Willersley and Winforton

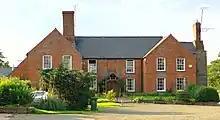
Willersley Court

By the 1880s both parishes were described as in the Northern division of Herefordshire, and now in the petty sessional division of Hay-on-Wye. Willersley parish area had increased to through the addition of two detached parts of Eardisley parish in 1884, under the Divided Parishes Act. Winforton area remained as previously. In Willersley grew wheat, barley, peas and swedes; in Winforton, wheat, barley, swedes and apples. Willersley population in 1881 was 8, and included the parish clerk and the Willersley Court farmer. Winforton population in 1881 was 120, in 32 inhabited houses, families or separate occupiers, which included the school mistress, the parish priest living at Winforton House, and another at the parish rectory, and six farmers, one of whom ran the post office at the Railway Sub-Office (R.S.O.), one the licensee of The Sun Inn, and one operating at Nicholas Common. Directory listing shows Winforton's church [as St Mary's, actually St Michael's], containing "at the back of the clerk's pew is some carving, dated 1613", and having a churchyard with "several fine yew trees", and that a John Freeman from Letton, in 1791, left to the church a gift of £350, providing a dividend, and rent from "Poor's Land" of 2 acres 3 rood 6 perch, approximately . These gifts supported poor people of Winforton at Christmas who were not eligible for parish relief. A late John Freeman provided an endowment of £12 yearly for the parish mixed school which had a master's house attached.